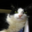
Label: cat